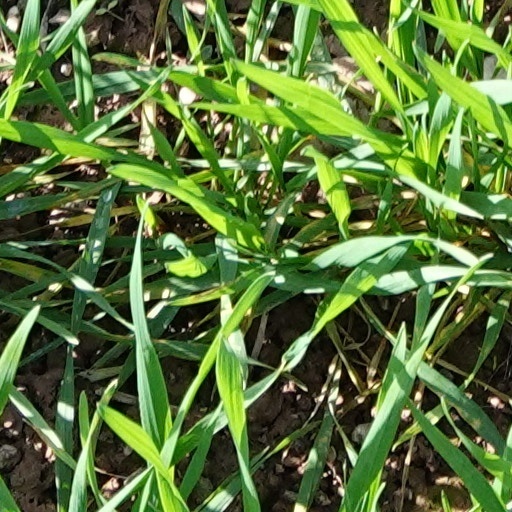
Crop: wheat